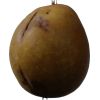
Label: Pear 3